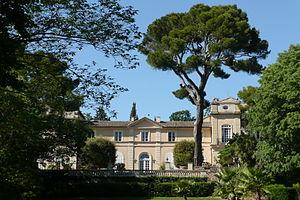
Château la Nerthe à environ 2,7 km de Châteauneuf-du-Pape.
Le châteauneuf-du-pape est un vin d'appellation d'origine contrôlée produit sur les communes de Châteauneuf-du-Pape, d'Orange, de Bédarrides, de Sorgues et de Courthézon, en Vaucluse.
Jean-Baptiste Franque est un architecte français. Il est le père de François II Franque et Jean-Pierre Franque, tous deux architectes, ainsi que le beau-père de l'architecte Esprit-Joseph Brun.
Le château la Nerthe est le plus ancien et l'un des plus grands domaines de Châteauneuf-du-Pape. Situé dans le sud-est de la zone d'appellation, son vignoble s'étend sur 90 hectares. Il produit des vins rouge et blanc châteauneuf-du-pape.